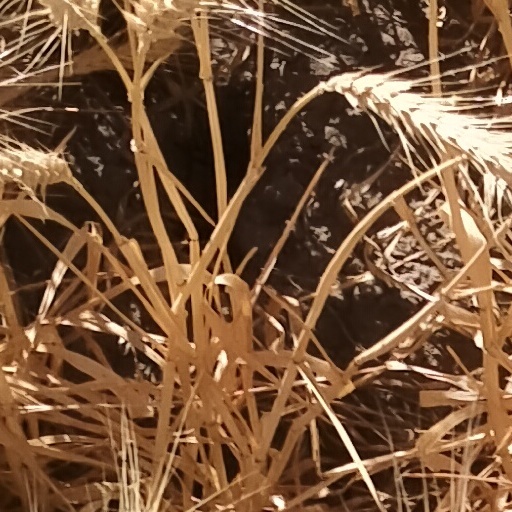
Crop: wheat